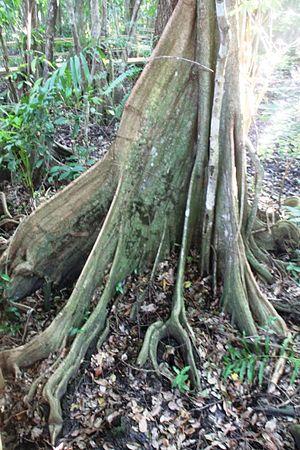
Pterocarpus officinalis est un arbre de la famille des Fabacées, qu'on trouve dans les forêts marécageuses du Mexique, de l'Amérique centrale, des Antilles et d'Amazonie.